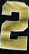
Number: 2